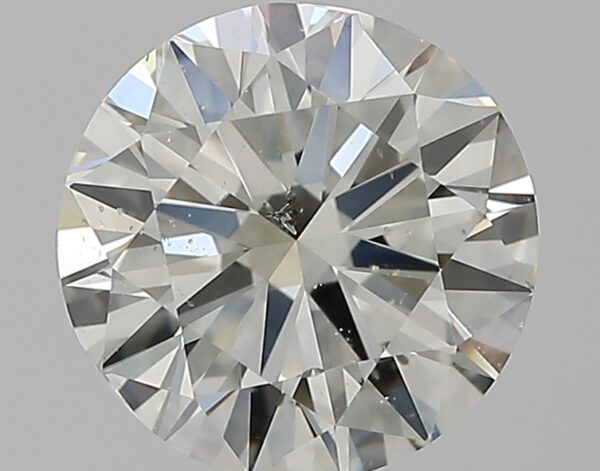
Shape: round
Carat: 1.5
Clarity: SI2
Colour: L
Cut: EX
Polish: EX
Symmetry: VG
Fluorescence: F
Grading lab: GIA
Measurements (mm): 7.31 x 7.36 x 4.45